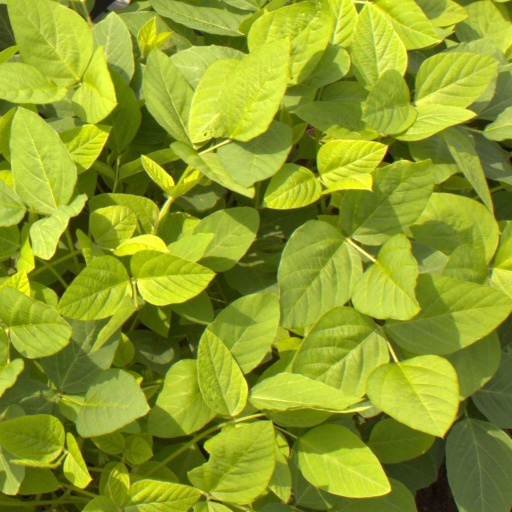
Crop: soybean